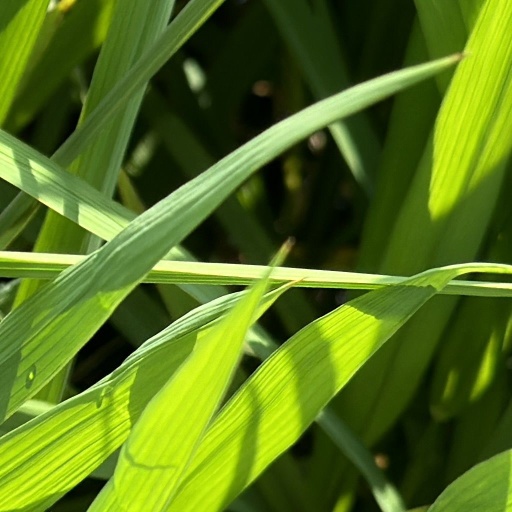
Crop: rice